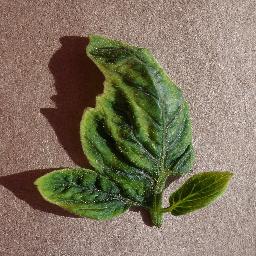
Label: Tomato___Tomato_Yellow_Leaf_Curl_Virus